Wicomico County Courthouses

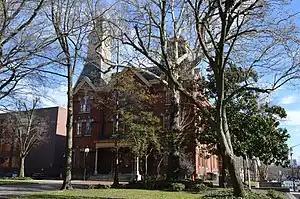
Circuit Court

Wicomico County, Maryland, is served by two courthouses, both located in the county seat of Salisbury.